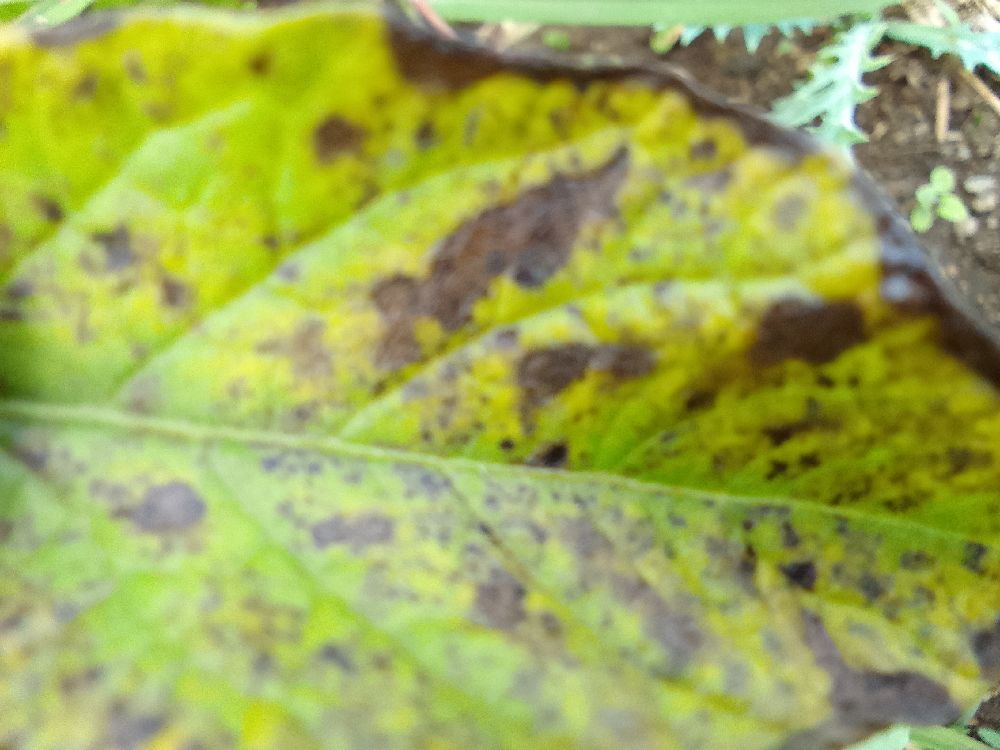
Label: Early blight